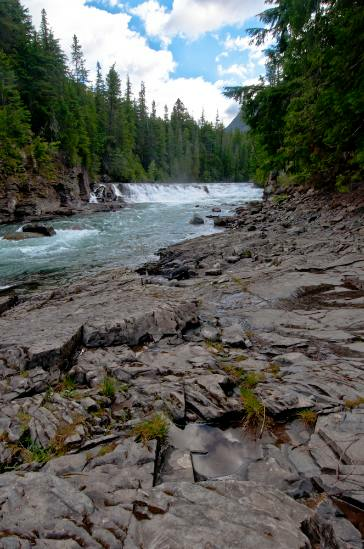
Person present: No